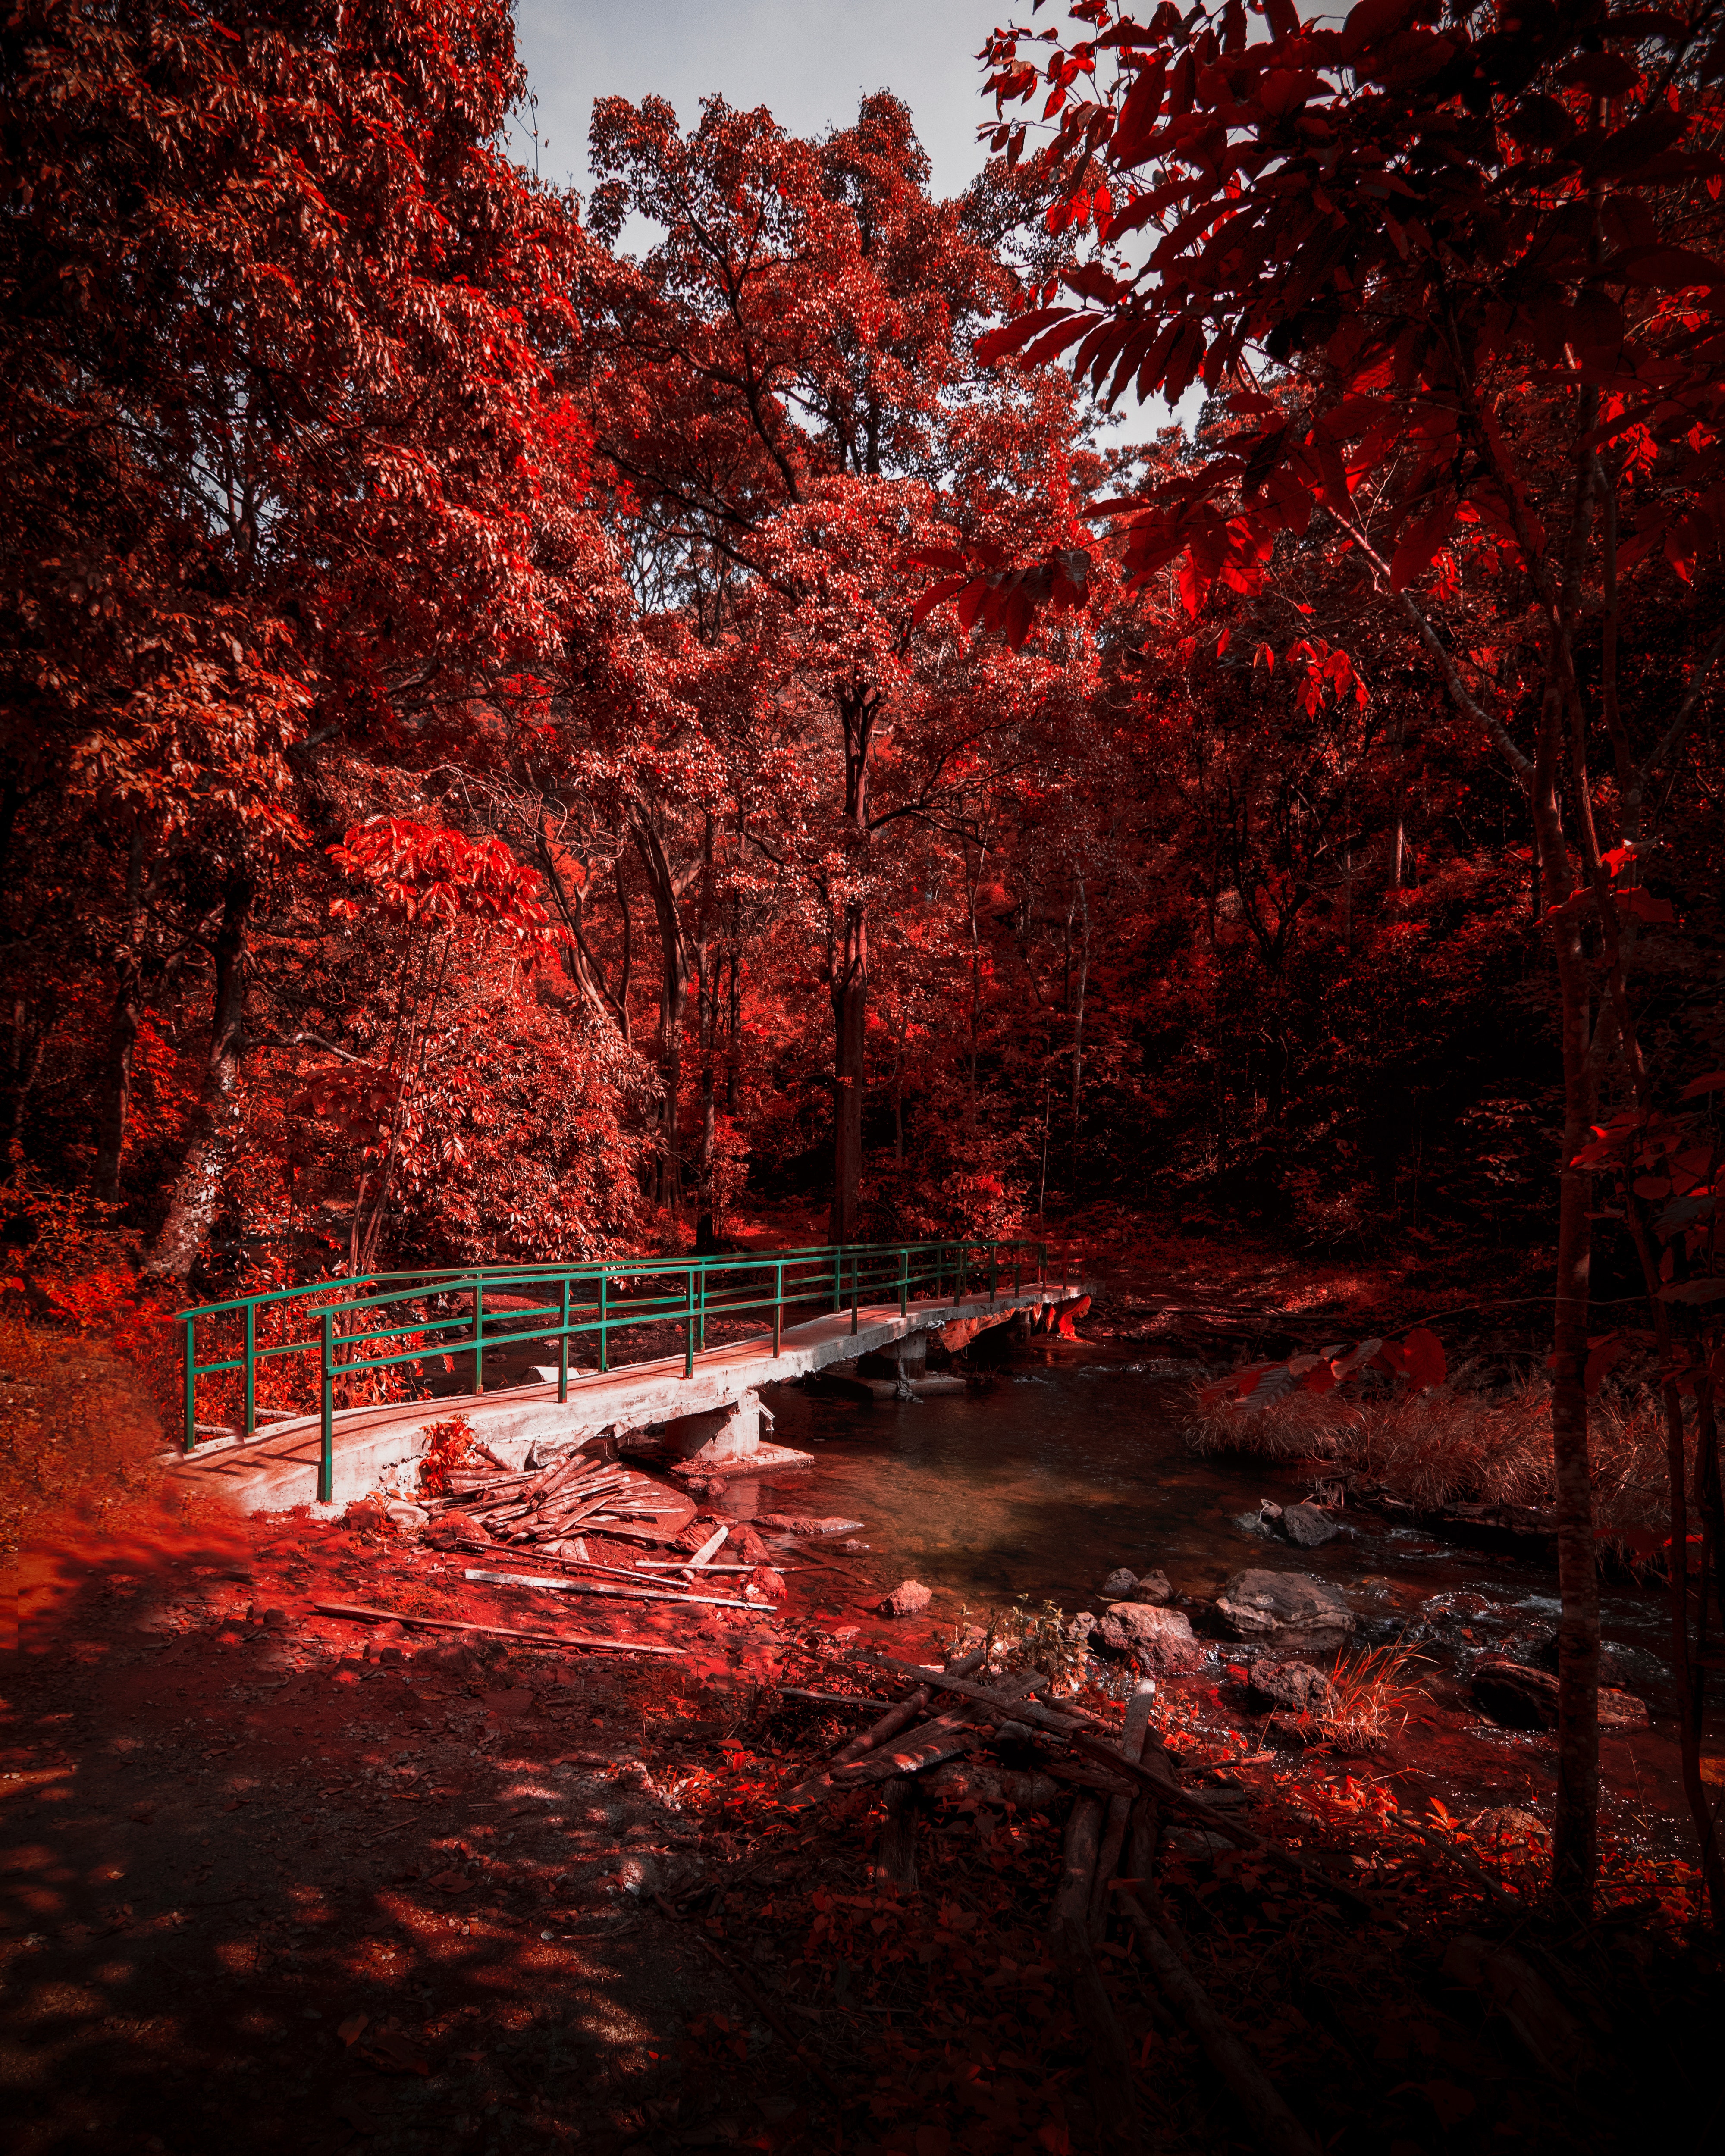
red, tree, nature, leaf, natural landscape, sky, autumn, water, natural environment, woody plant, reflection, plant, forest, deciduous, state park, Colorfulness, landscape, atmosphere, Northern hardwood forest, branch, river, Tints and shades, maple leaf, sunlight, watercourse, stream, maple, theatrical scenery, woodland, temperate broadleaf and mixed forest, national park